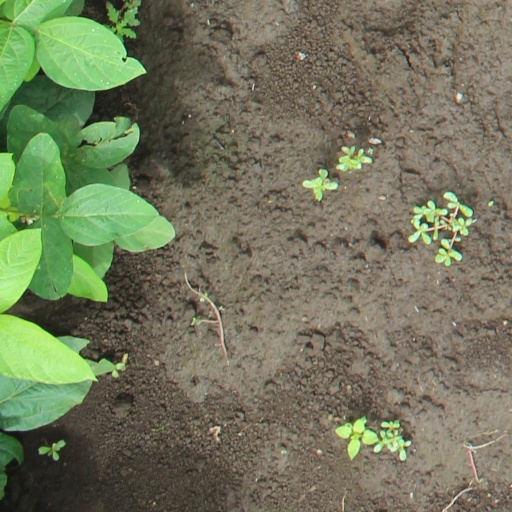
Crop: soybean